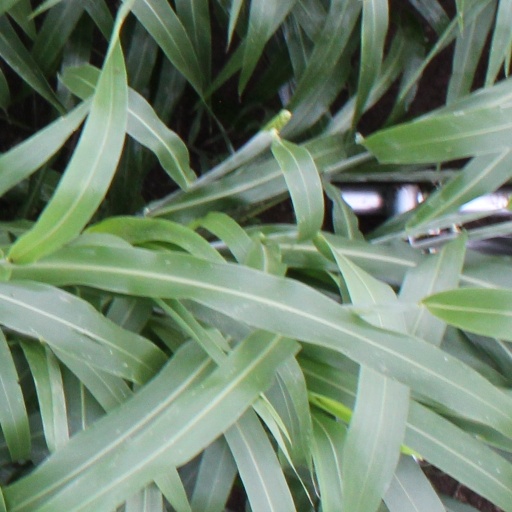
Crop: sorghum